HS Produkt VHS

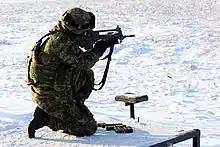
A Croatian soldier firing a VHS-D2

The VHS-2 was shown to the public for the first time in April 2013, during the Adriatic Sea Defense & Aerospace (ASDA) exhibition in Split, Croatia. Its improvements include a more conventional fire selector, a redesigned carrying handle, an adjustable-length buttstock, and an ambidextrous cartridge casing ejection system that can be reconfigured in less than a minute.